Benjamin Henry Paddock

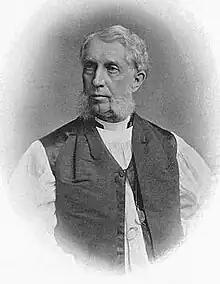

Benjamin Henry Paddock (February 29, 1828 – March 9, 1891) was the fifth Bishop of Massachusetts in the Episcopal Church.